Mercedes-EQ

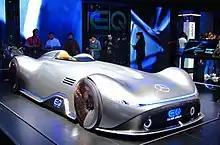
Mercedes Benz EQ Silver Arrow

In March 2018, the three all-electric Smart models were rebranded to use the EQ brand, Smart EQ Fortwo, Smart EQ Fortwo Cabrio and the Smart EQ Forfour.